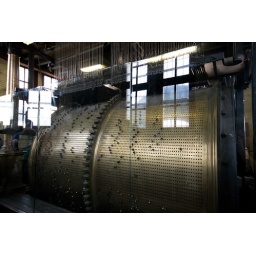
The giant music box in the clock tower in Bruges